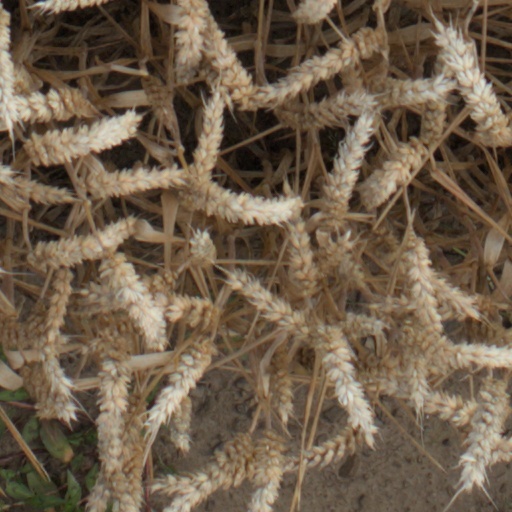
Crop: wheat